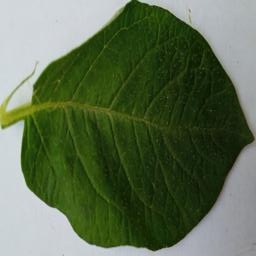
Etiqueta: Sana